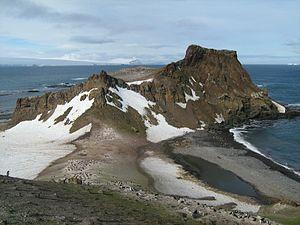
Lions Rump est un promontoire qui marque le cap ouest de l'entrée de la baie du Roi-George sur la côte sud de l'île du Roi-George appartenant à l'archipel des îles Shetland du Sud.